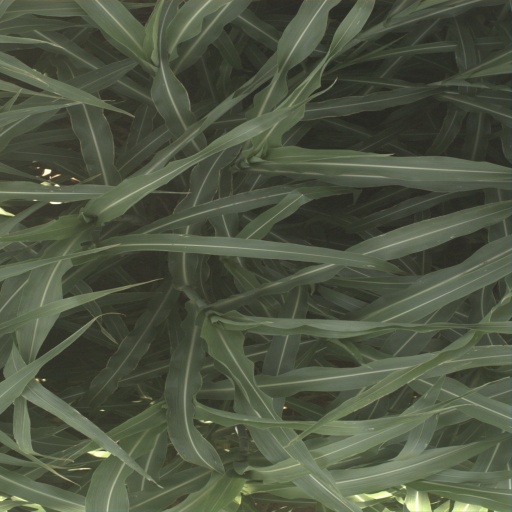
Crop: sorghum